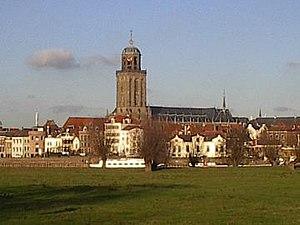
Lébuin, apôtre des Frisons et saint patron de Deventer, est un missionnaire chrétien né en Angleterre de parents anglo-saxons à une date inconnue et décédé à Deventer sans doute en 775.